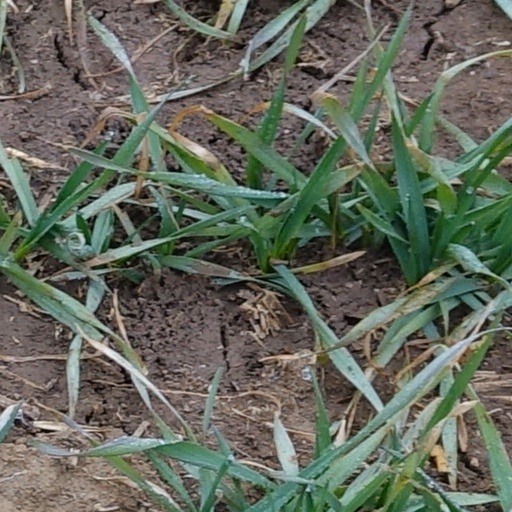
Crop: wheat